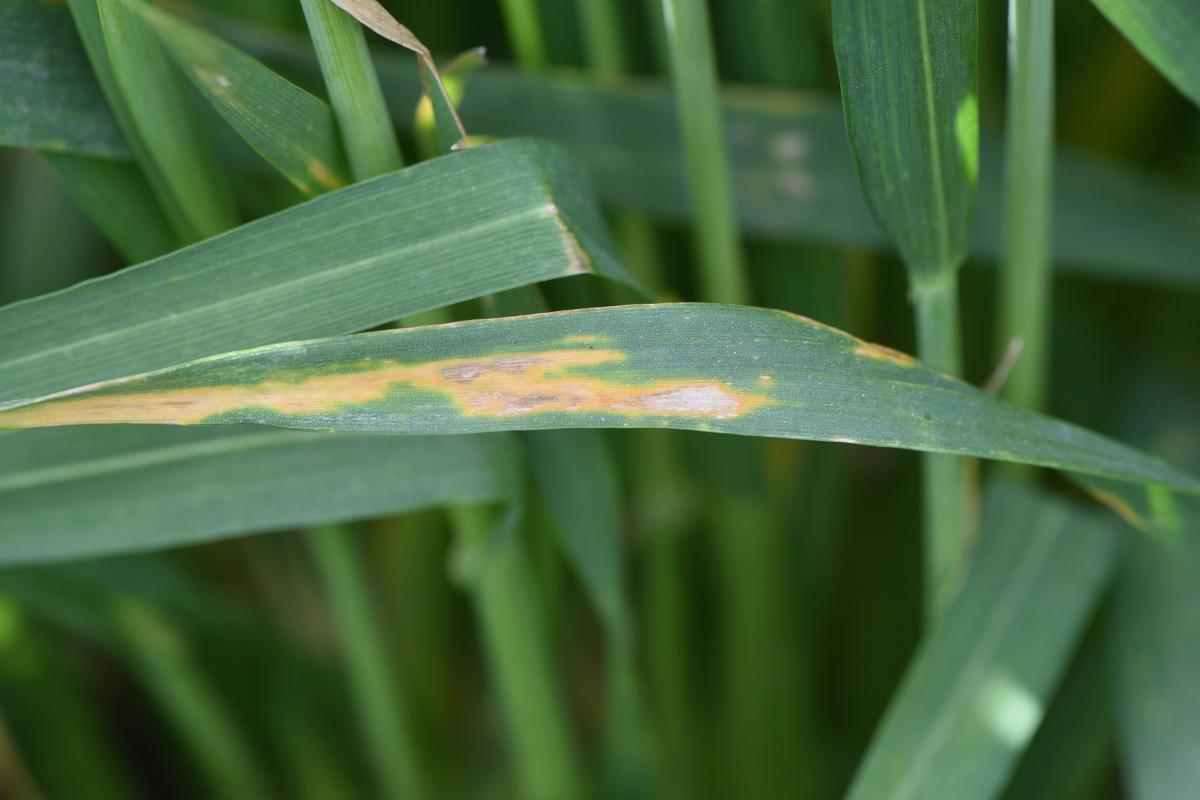
Plant: Wheat
Disease: wheat septoria blotch